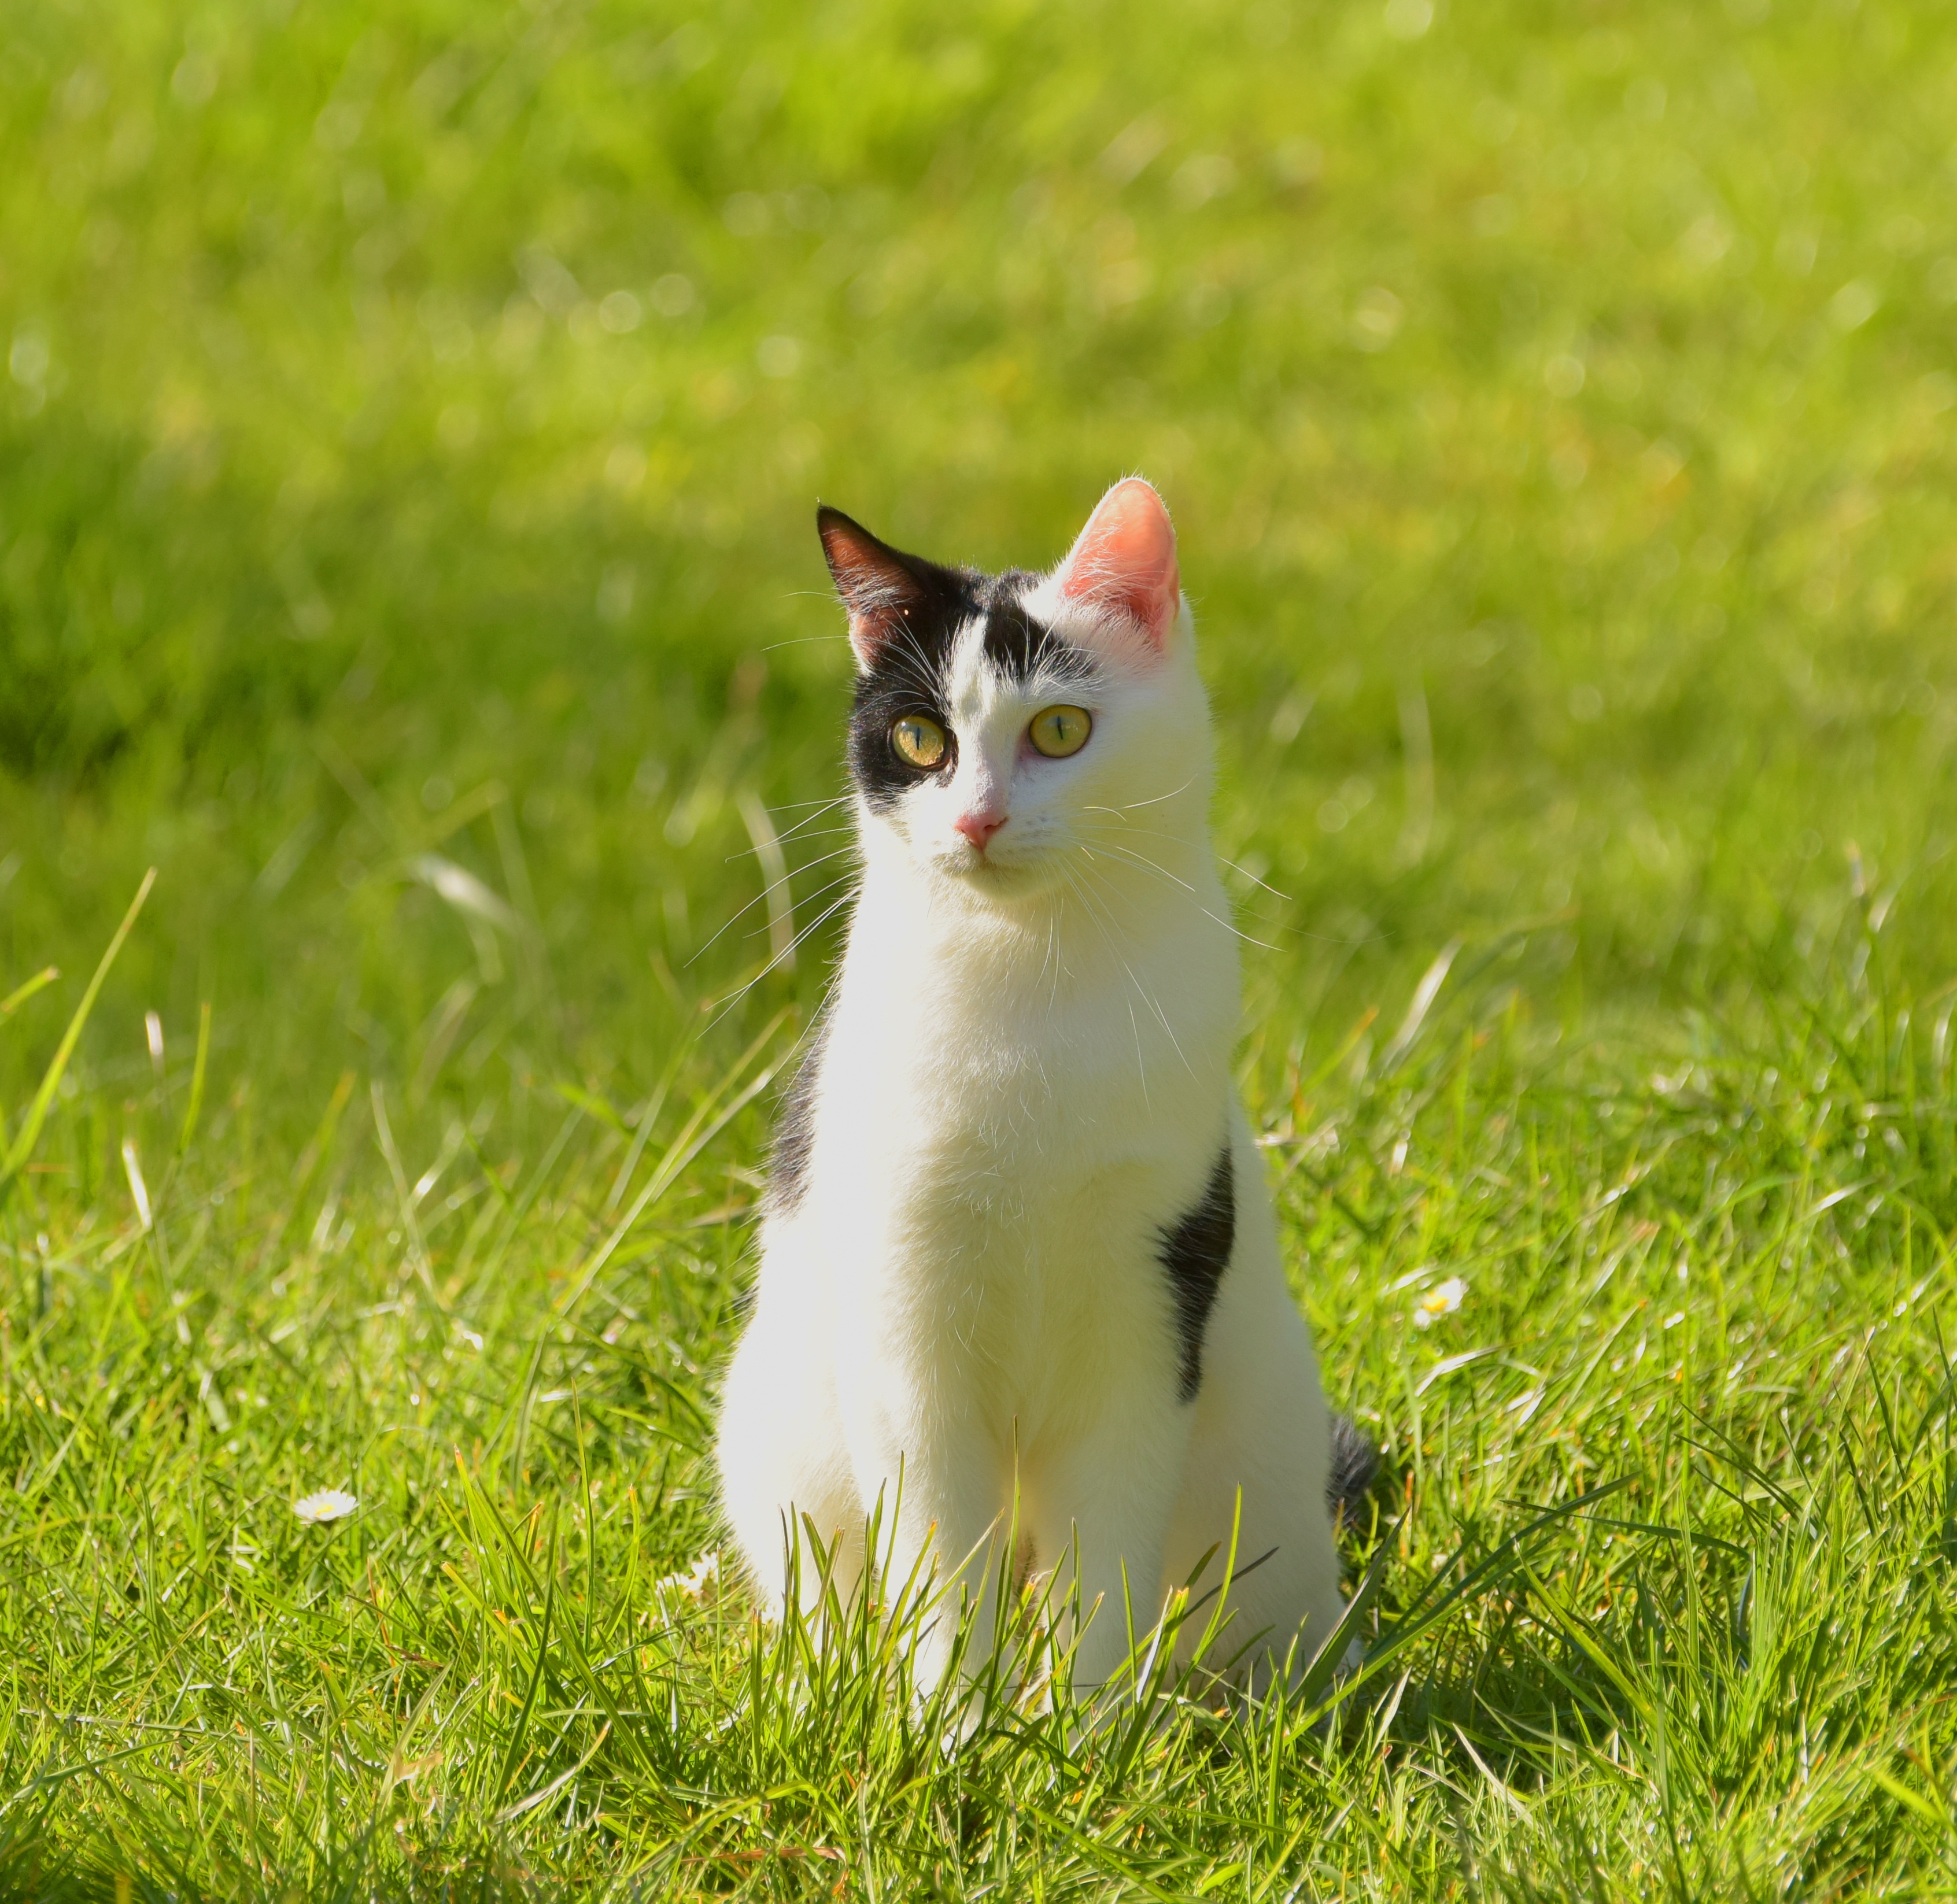
nature, grass, black and white, sun, meadow, sweet, animal, pet, kitten, cat, mammal, garden, fauna, whiskers, adidas, vertebrate, out, curious, of course, domestic cat, freewheel, small to medium sized cats, cat like mammal, carnivoran, domestic short haired cat